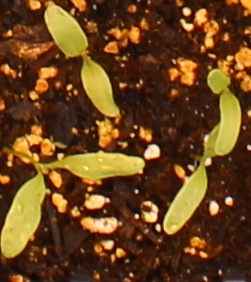
Label: Sugar beet